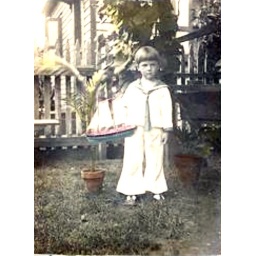
Young boy in a sailor suit with a model sailboat